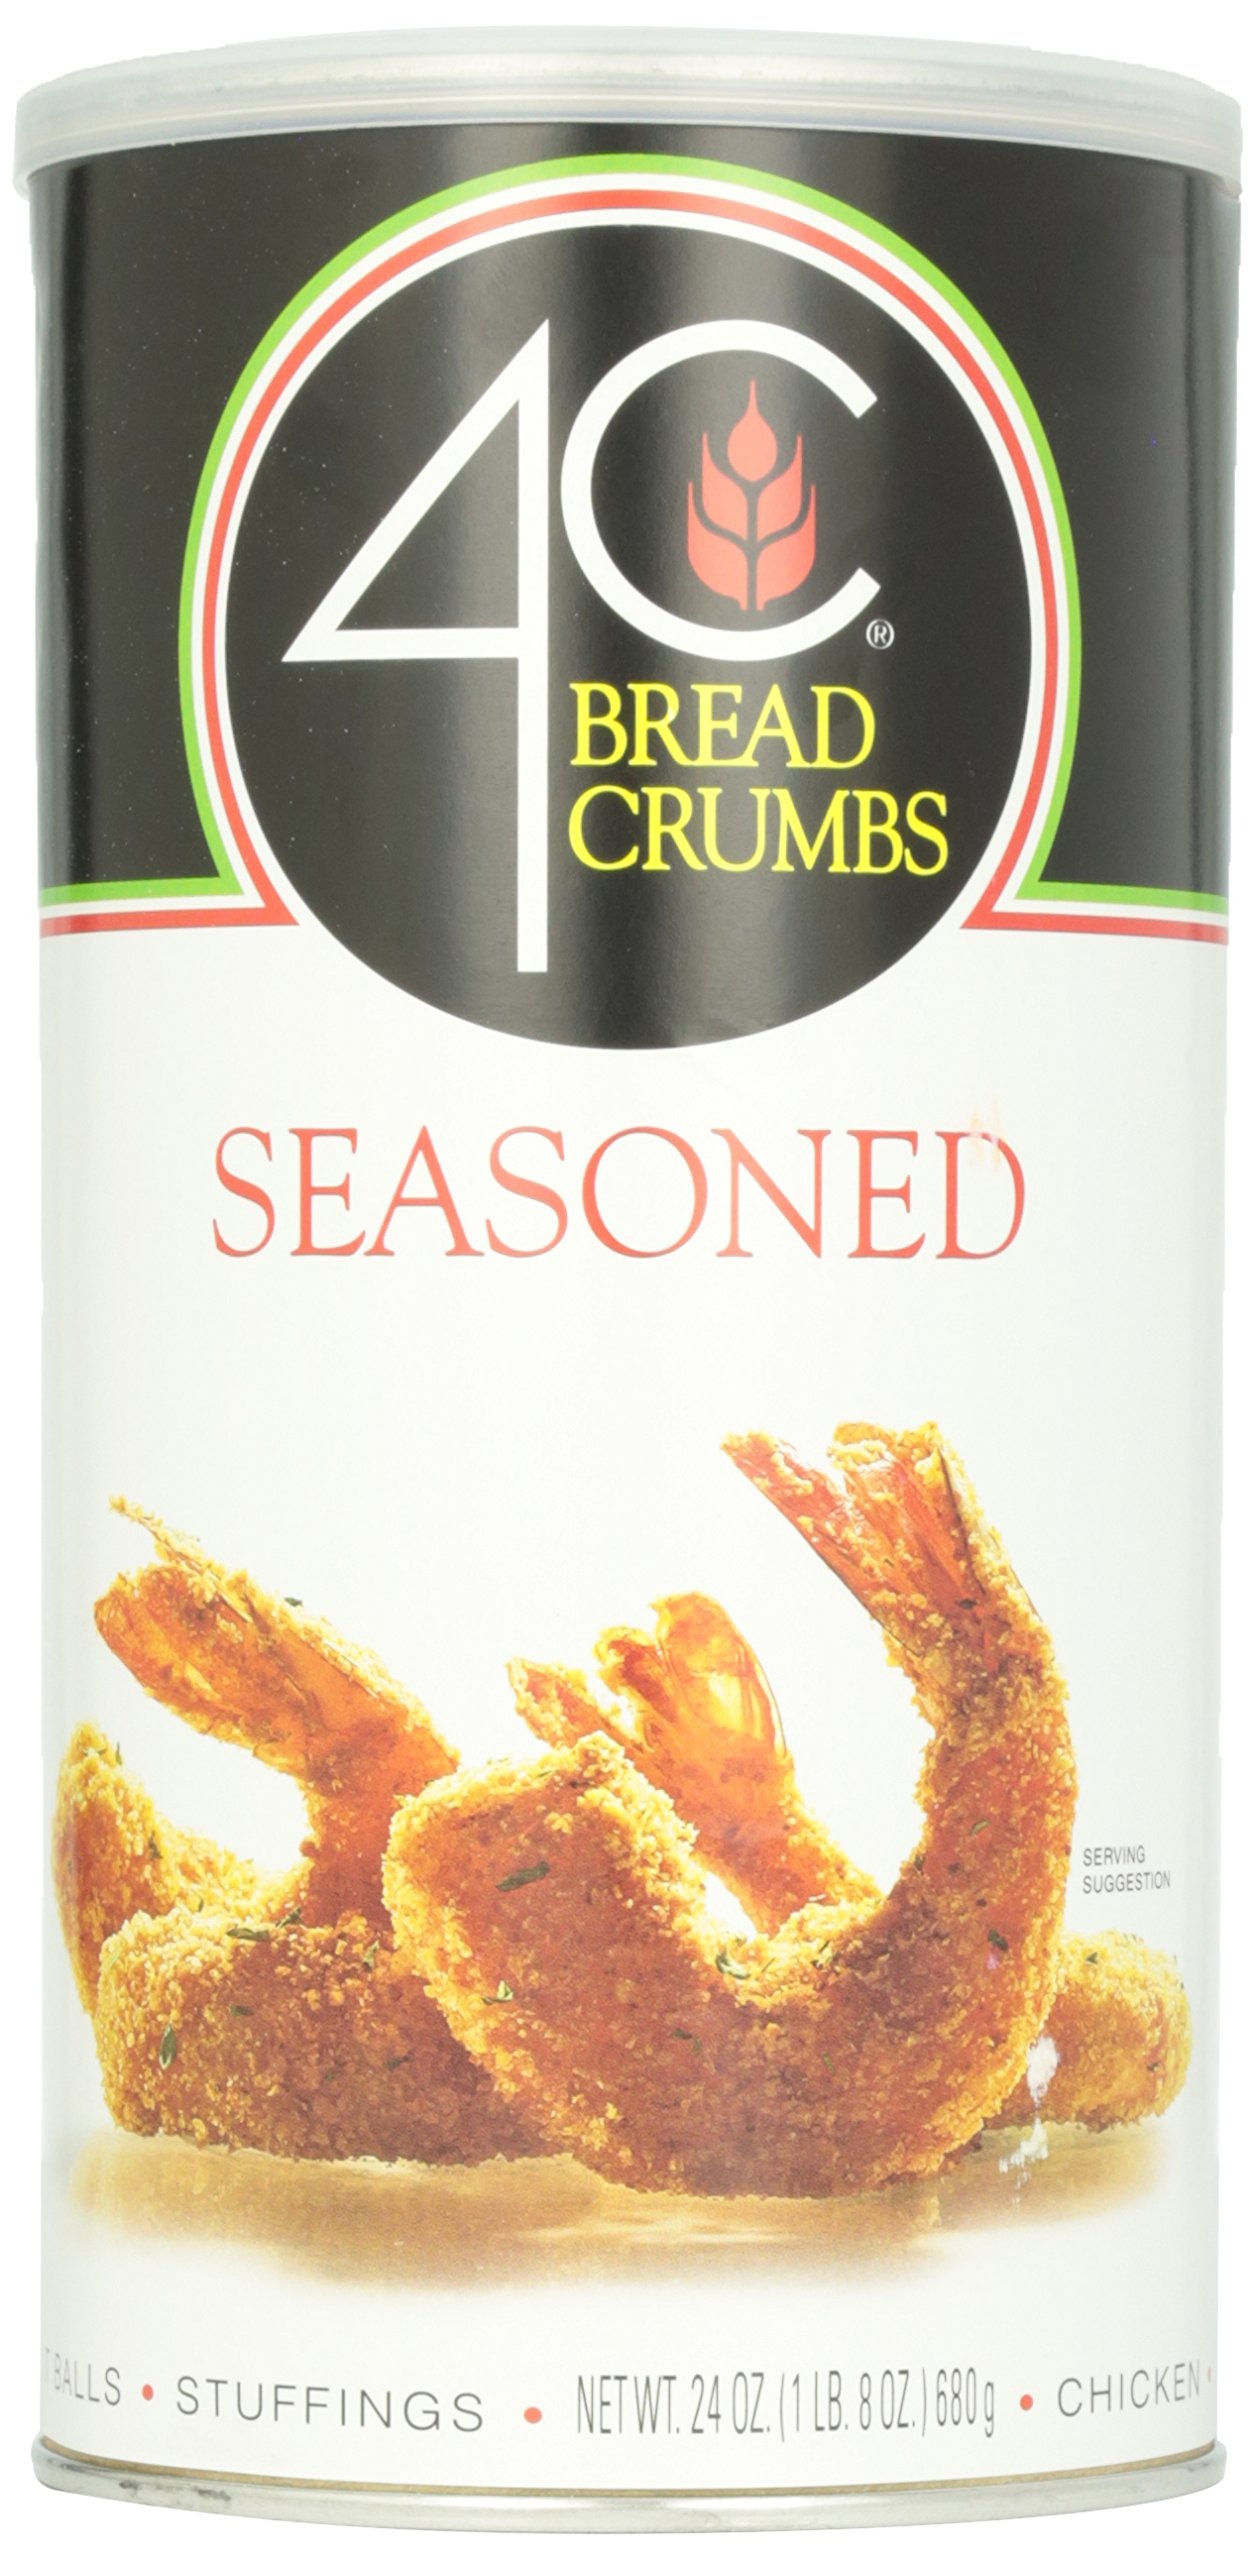
Item Name: 4C Bread Crumbs, Flavored, 24 oz
Bullet Point 1: Good source of fiber, nutrients, vitamins, minerals and antioxidants
Bullet Point 2: No MSG
Bullet Point 3: 100% Pecorino Romano cheese
Product Description: Seasoned with pecorino romano cheese. Contains bioengineered food ingredients. Seasoned Bread Crumbs are made with 100% Pecorino Romano Cheese to enhance your favorite dishes. This product is sold by weight. Settling may occur during shipping. 4C Mark of quality. www.4c.com. Facebook. For more delicious recipes visit us at www.4c.com.
Value: 24.0
Unit: Ounce

Price: 3.18